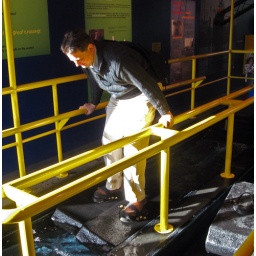
These boat shoes were not designed for kids over 250 pounds.